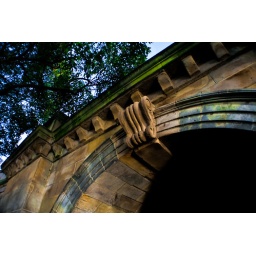
The keystone of the road bridge that leads over the Serpentine lake. The bridge divides Hyde Park from Kensington Gardens.